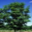
Label: maple_tree